Michael Faraday

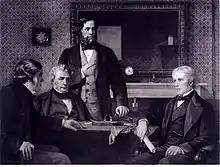
Three Fellows of the Royal Society offering the presidency to Faraday (right) in 1857

In 1812, at the age of 20 and at the end of his apprenticeship, Faraday attended lectures by the eminent English chemist Humphry Davy of the Royal Institution and the Royal Society, and John Tatum, founder of the City Philosophical Society. Many of the tickets for these lectures were given to Faraday by William Dance, who was one of the founders of the Royal Philharmonic Society. Faraday subsequently sent Davy a 300-page book based on notes that he had taken during these lectures. Davy's reply was immediate, kind, and favourable. In 1813, when Davy damaged his eyesight in an accident with nitrogen trichloride, he decided to employ Faraday as an assistant. Coincidentally one of the Royal Institution's assistants, John Payne, was sacked and Sir Humphry Davy had been asked to find a replacement; thus he appointed Faraday as Chemical Assistant at the Royal Institution on 1 March 1813. Very soon, Davy entrusted Faraday with the preparation of nitrogen trichloride samples, and they both were injured in an explosion of this very sensitive substance.